Desmond Longe

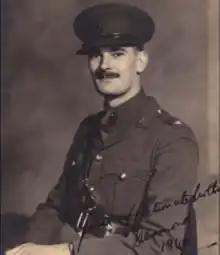
Major Desmond Longe, Commander of Mission Eucalyptus

On 19 July 1945, Longe was awarded the Military Cross by King George VI for "gallantry during active operations against the enemy".